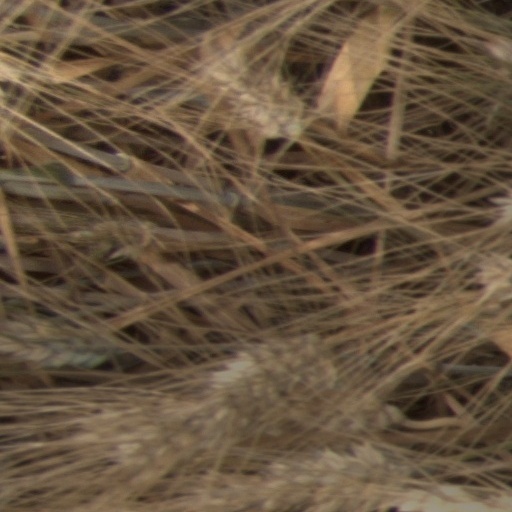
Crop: wheat